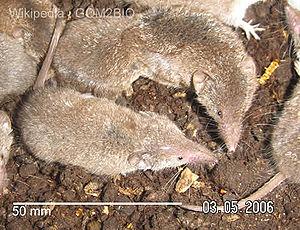
On peut voir deux spécimens de de “Crocidura russula” parmi d'autres individus. Ils ont été pris dans une boîte (en captivité) au laboratoire d'Écologie de Banyuls-sur-mer, région dont elles sont originaires.
Les Soricidés, ou Soricidae, sont une famille de mammifères insectivores. Le nom vernaculaire des Soricidés est « musaraigne » mais tous les soricidés ne sont pas nommés ainsi en français et quelques musaraignes ne font pas partie de cette famille.